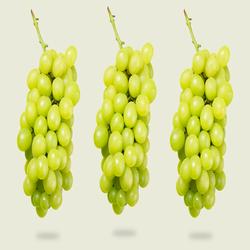
Label: Grapes